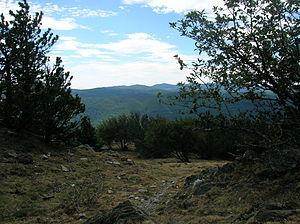
Les Cévennes forment une chaîne montagneuse faisant partie du Massif central, située entre les départements de la Lozère et du Gard, prolongeant au sud les monts du Vivarais situés en Ardèche et en Haute-Loire, et au nord les monts de Lacaune et de l'Espinouse situés en partie dans le département de l'Hérault.